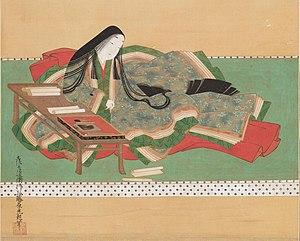
Murasaki Shikibu est le surnom d'une écrivaine, dame de la cour du milieu de l'époque de Heian, connue pour son roman le Dit du Genji.
Le Journal de Murasaki Shikibu ou Journal de dame Murasaki est un recueil d’anecdotes sur la vie à la cour de Heian écrit par Murasaki Shikibu, dame de compagnie et auteur du célèbre Dit du Genji, probablement entre 1008 et 1010. La plus grande partie de l’œuvre s’attache à décrire les cérémonies pour la naissance du premier fils de l’impératrice Shōshi, le reste décrivant les relations de Murasaki avec les autres dames de compagnie et ses réflexions plus personnelles sur la vie au palais, la fuite du temps et les relations humaines. Sa structure particulière peut laisser à penser qu'une importante partie du journal a été perdue.
Fujiwara no Shōshi ou impératrice Shōshi, aussi connue sous le nom Jōtōmon-in, fille ainée de Fujiwara no Michinaga, est impératrice du Japon d'environ 1000 à 1011. Son père l'envoie vivre au harem de l'empereur Ichijō à l'âge de 12 ans. En raison de son pouvoir, de son influence et de ses machinations politiques, elle atteint rapidement le statut de deuxième impératrice. En tant que telle, elle réussit à s'entourer d'une cour de dames de compagnie de talent et instruites comme Murasaki Shikibu, l'auteur du Dit du Genji.
Une dame de compagnie ou demoiselle de compagnie est l'assistante personnelle d'une reine, d'une princesse ou d'une autre dame de la noblesse. Elle est souvent elle-même noble, mais d'un rang inférieur à celui de la personne qu'elle assiste. Elle n'est pas considérée comme une domestique. Son statut varie selon les époques et les pays.